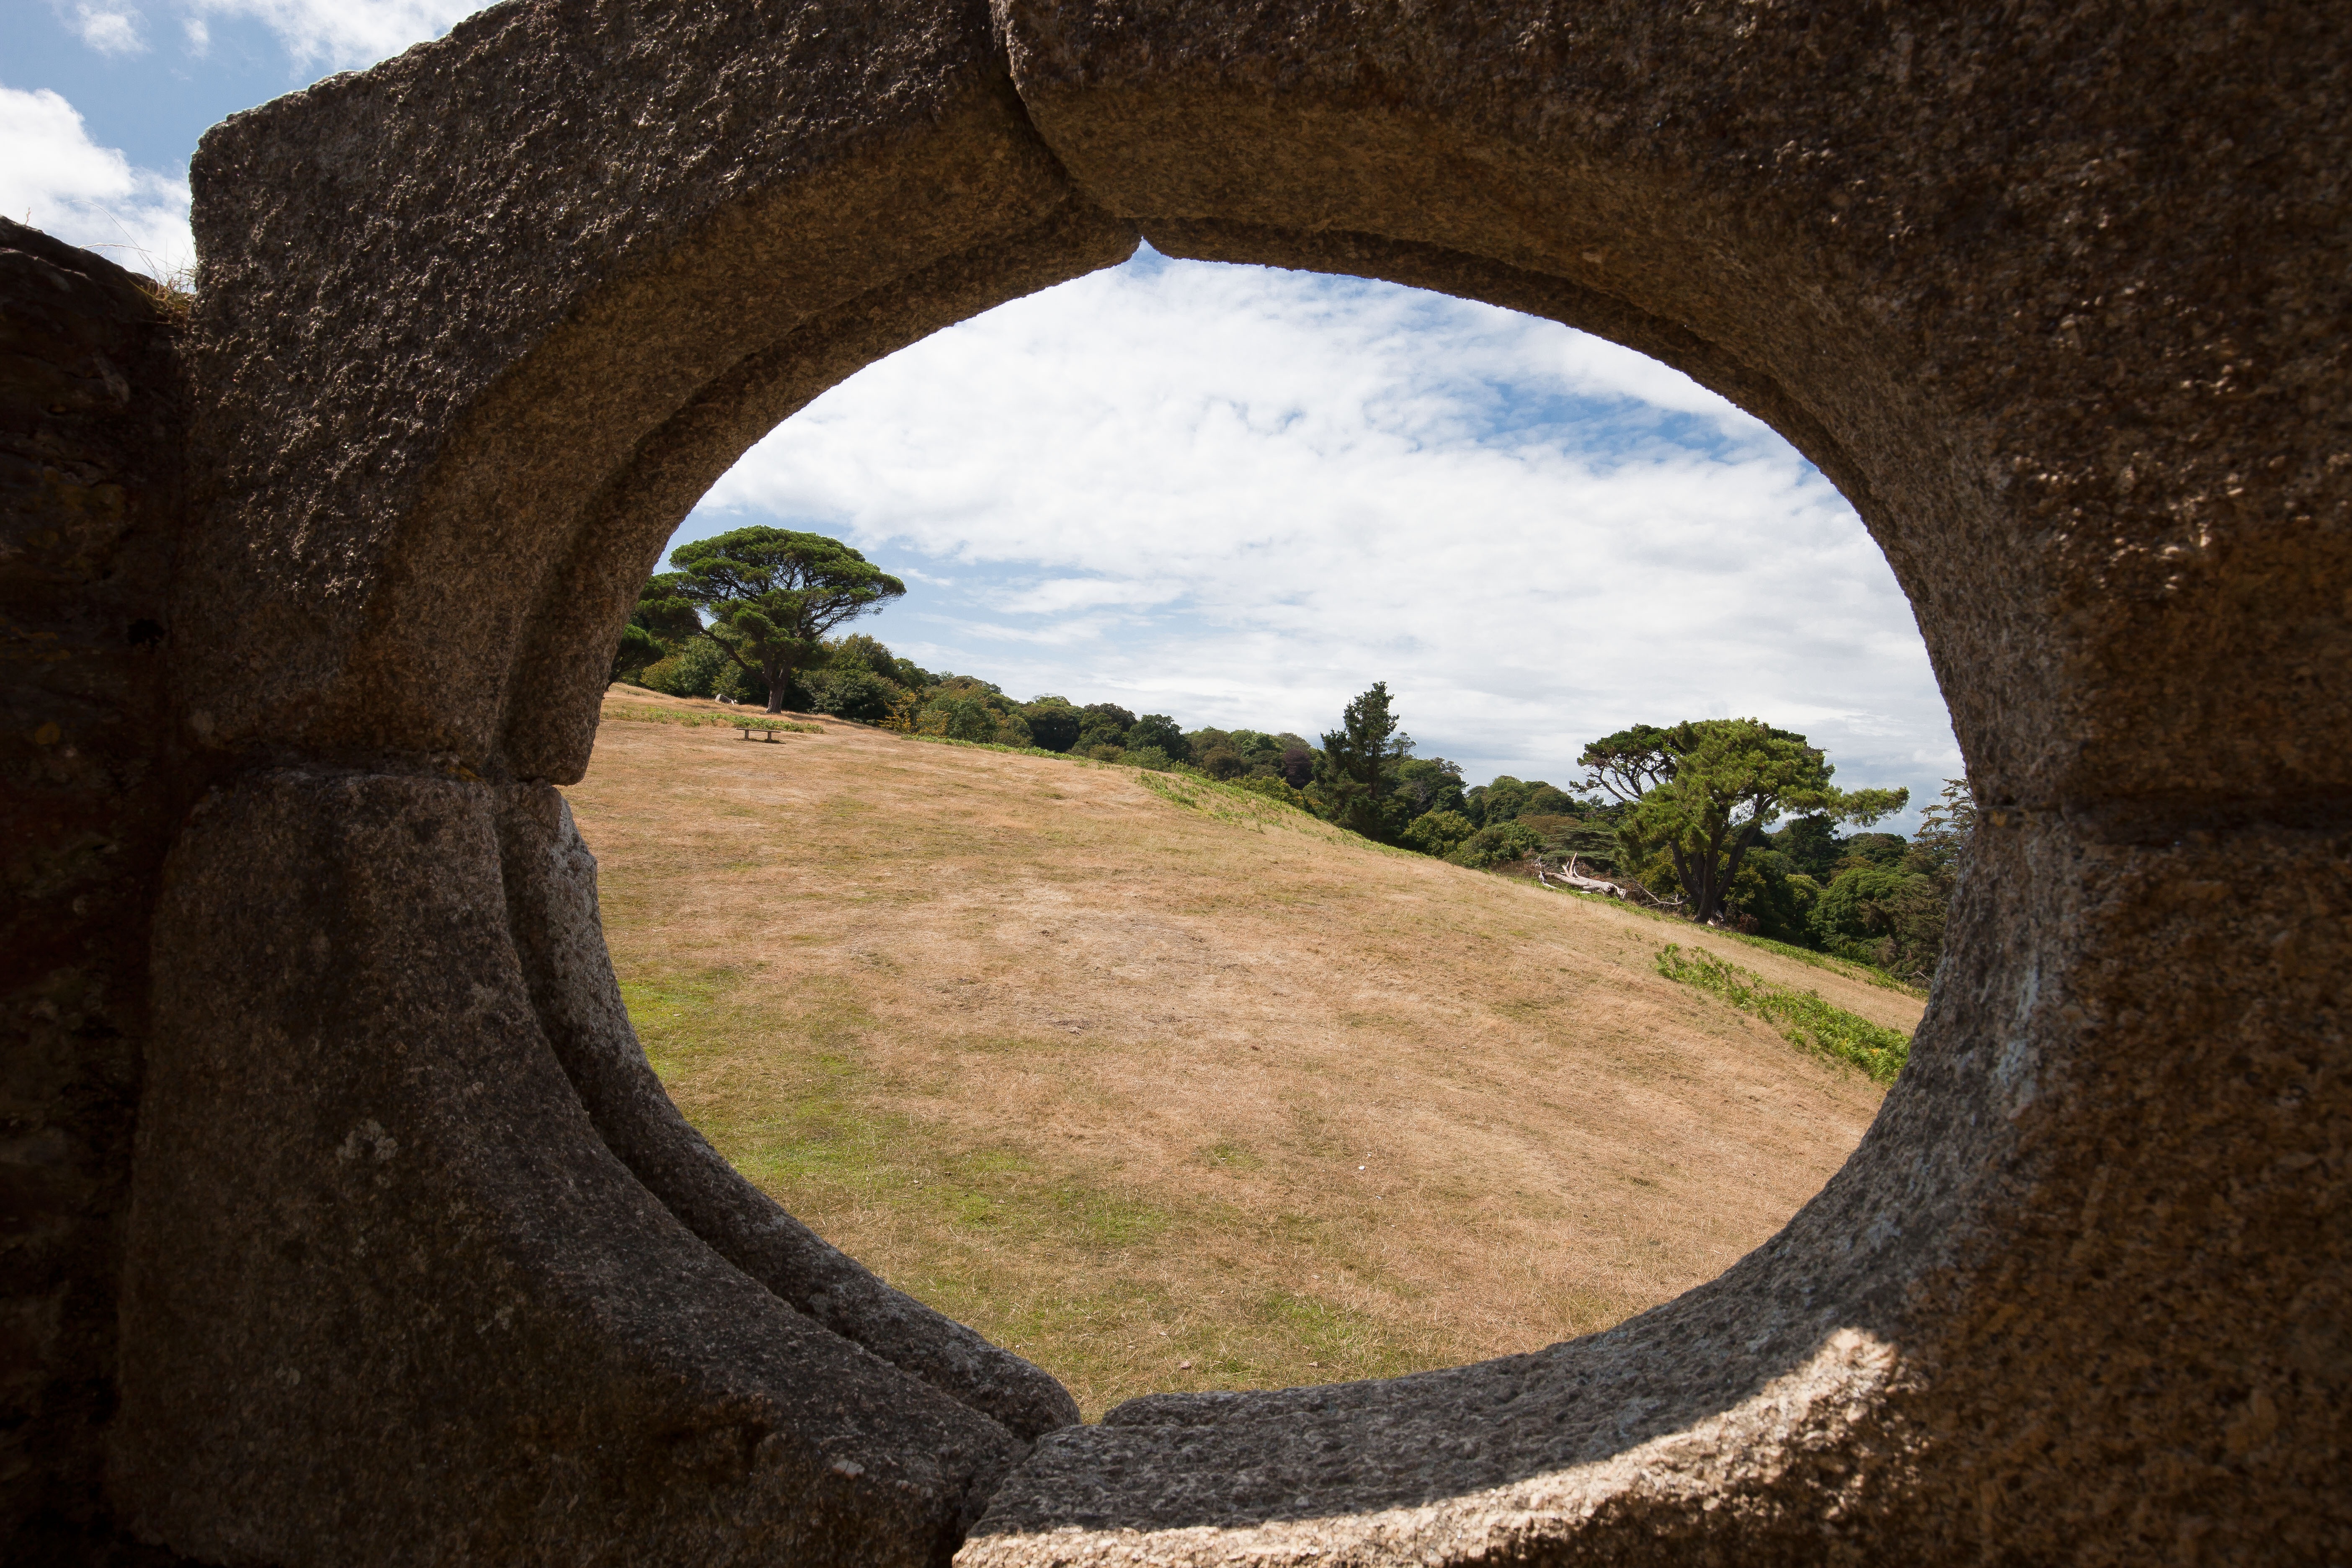
landscape, rock, architecture, view, arch, park, castle, fortification, ruins, vision, outlook, history, abbey, oval, by looking, ancient history